Lawrence Quaye

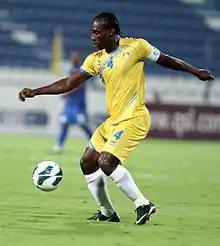
Quaye (2012)

Lawrence Awuley Quaye (born 22 August 1984) is a former professional footballer who played as a central midfielder.